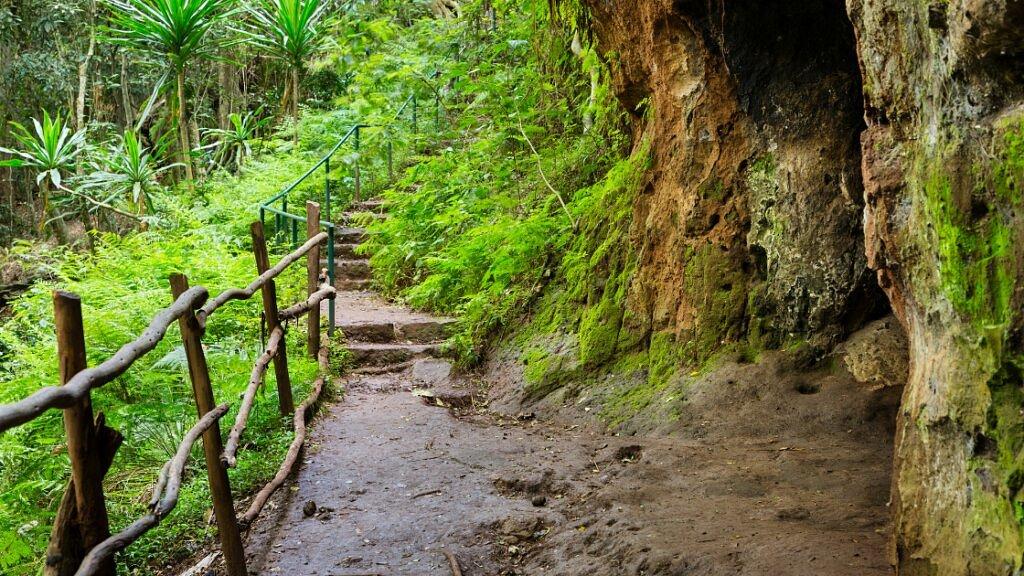
Wanaume wamesimama kando ya meza ambayo imewekewa vyakula vya aina mbalimbali. Kama vile; mahindi yaliyochomwa, viazi vilivyo katwakatwa na kukaangwa, nyama iliyowekwa vijiti na kuchomwa, mihogo iliyokaangwa, na vyakula vingine.